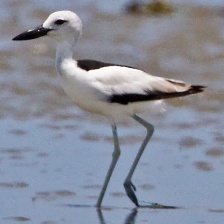
Species: CRAB PLOVER
Scientific name: DROMAS ARDEOLA